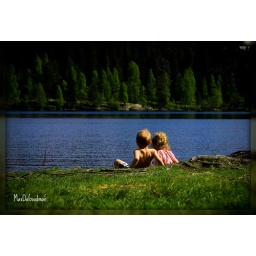
A girl and a boy playing in the sun beside beautiful Sognsvann in Oslo.